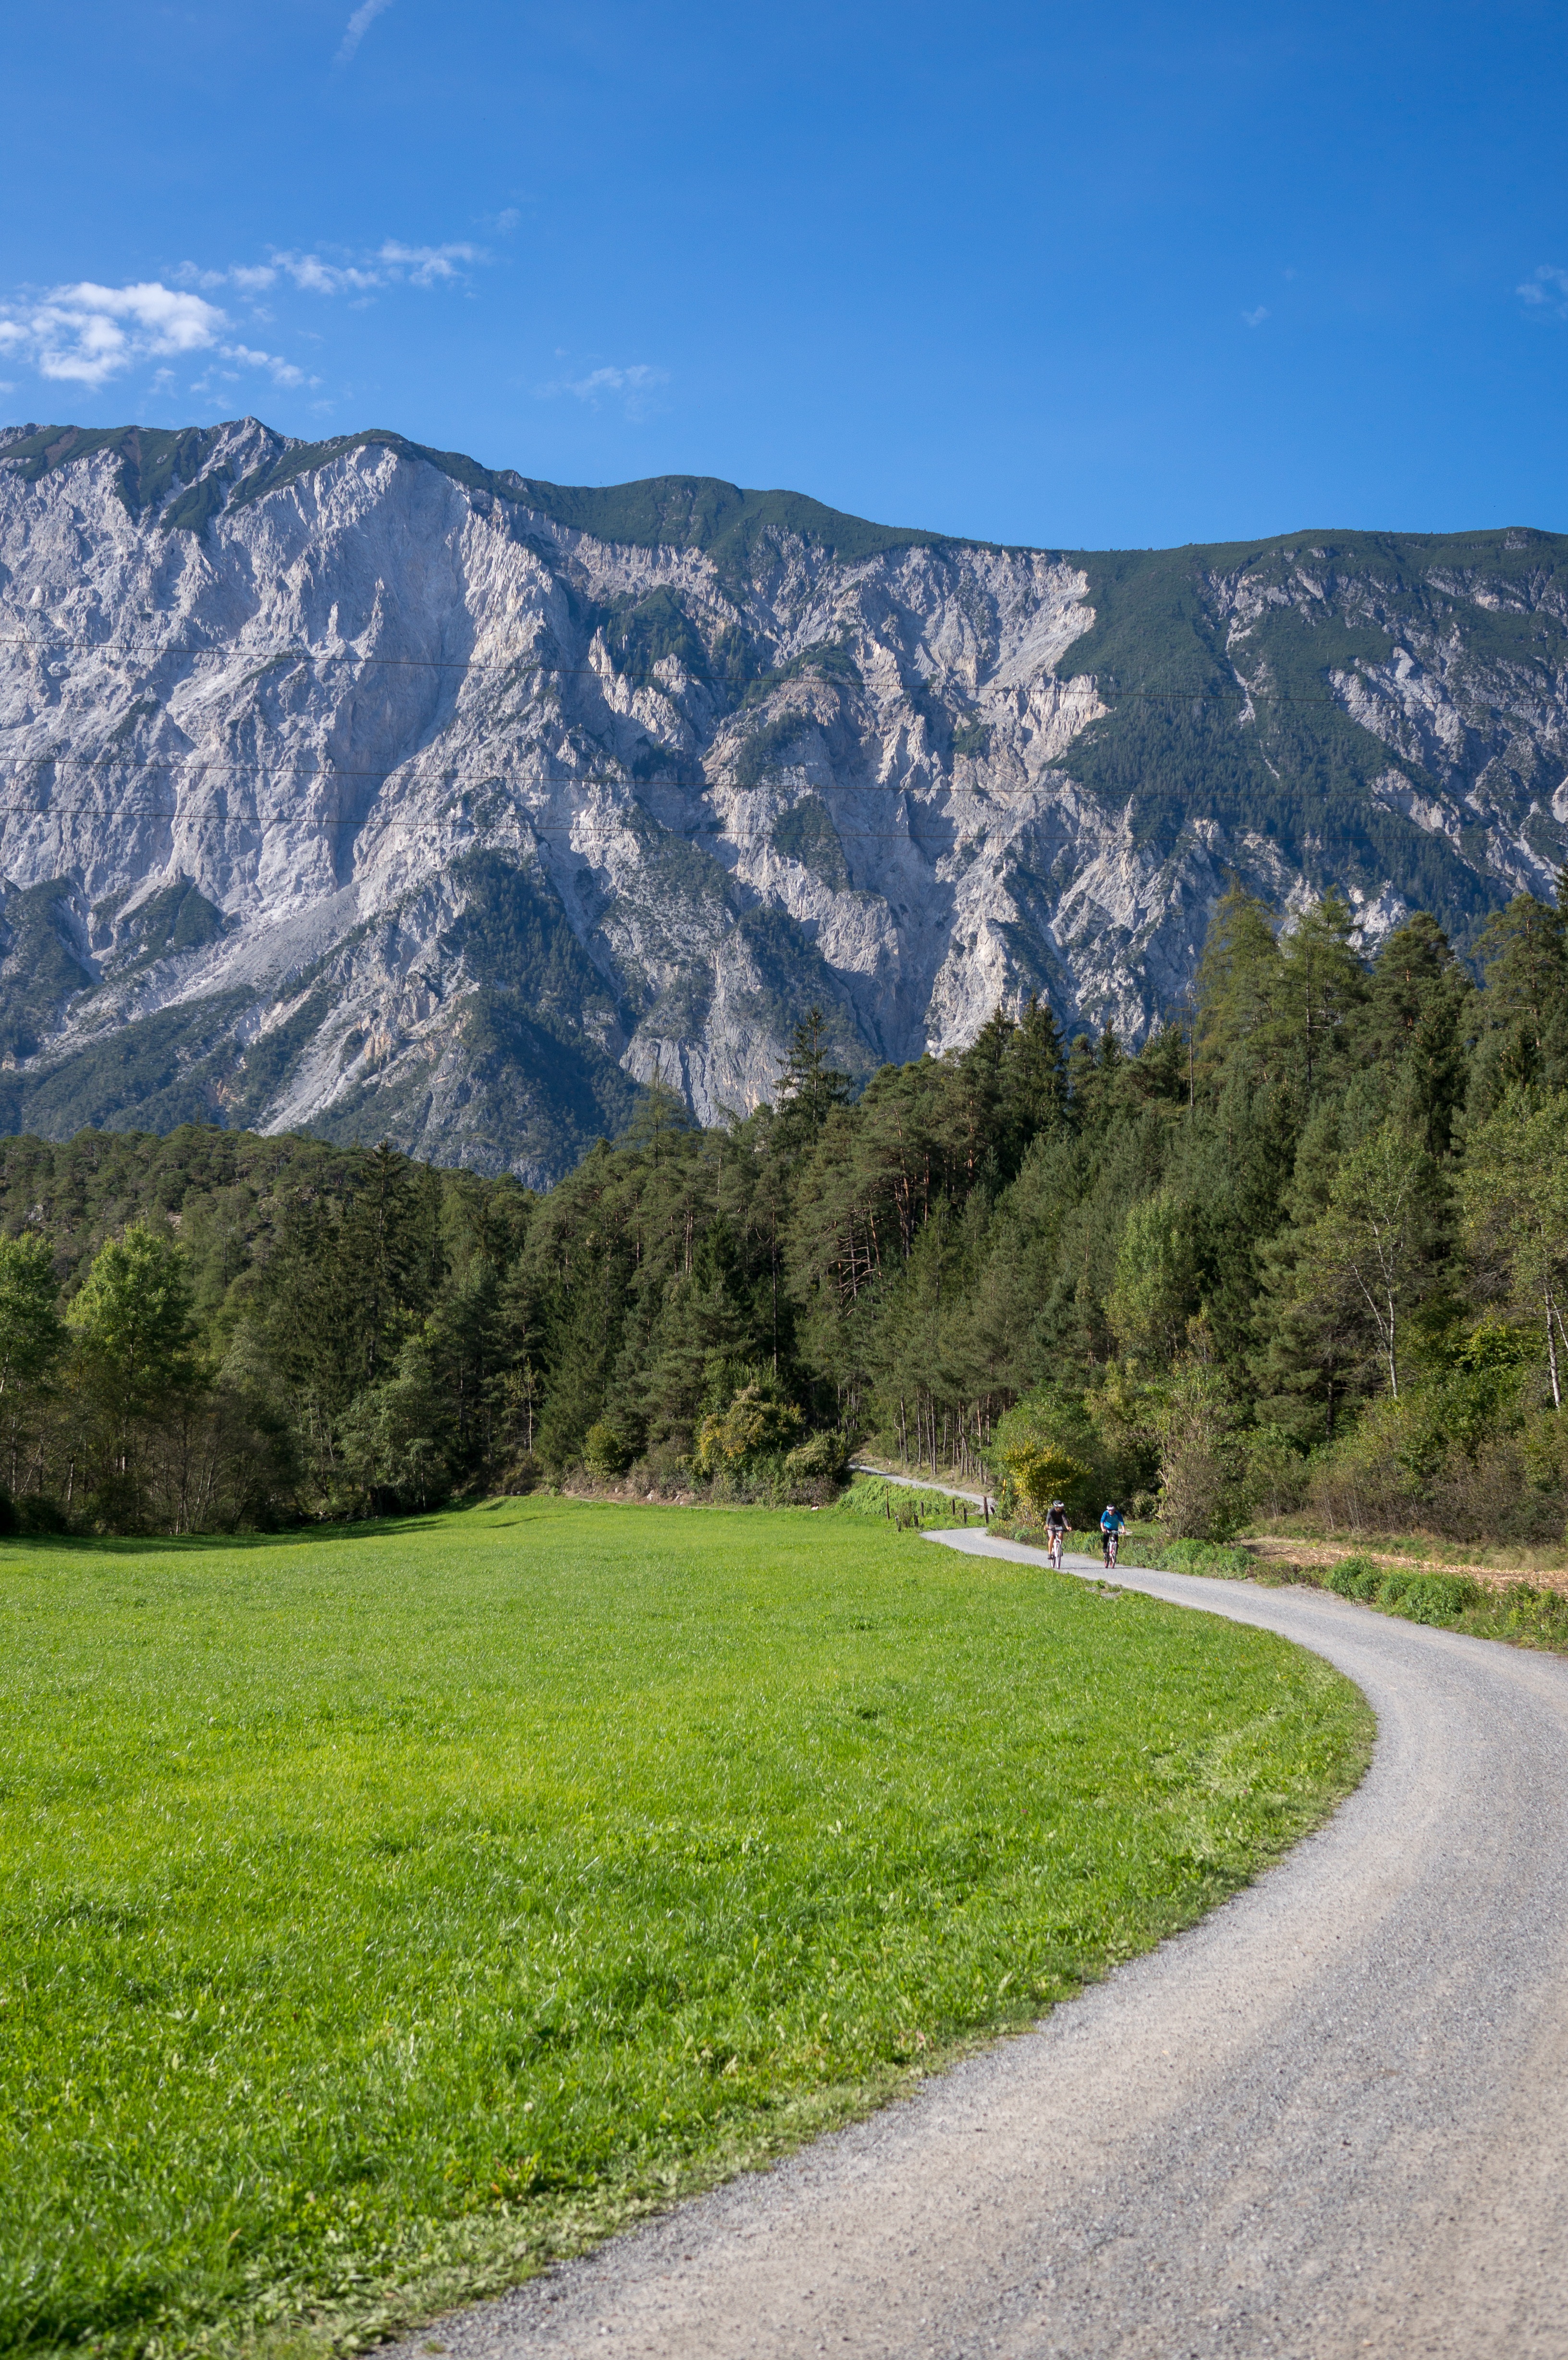
landscape, nature, wilderness, walking, mountain, road, hiking, trail, meadow, hill, valley, mountain range, italy, alpine, highland, ridge, mountain landscape, austria, mountains, alps, grassland, plateau, germany, fell, away, ecosystem, rural area, ischgl, landform, mountain pass, natural environment, geographical feature, mountainous landforms